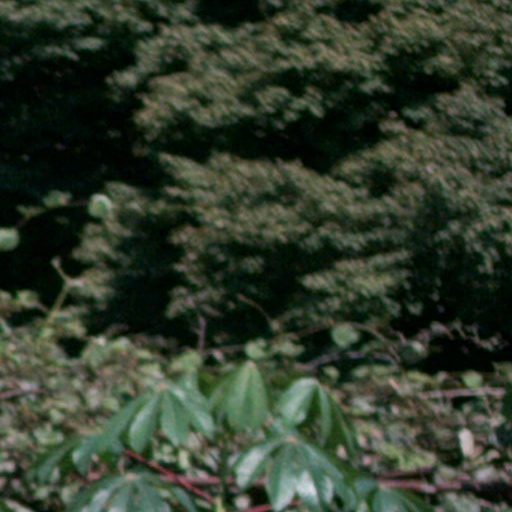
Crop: cassava